Sandy West

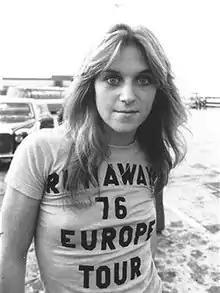
West in 1976

Sandra Sue Pesavento, known professionally as Sandy West (July 10, 1959 – October 21, 2006) was an American singer, drummer and songwriter. She was one of the founding members of The Runaways, the first teenage all-girl hard rock band to record and achieve widespread commercial success in the 1970s.